La Tortura

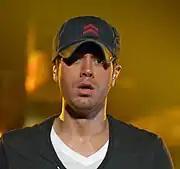
"La Tortura" the longest-leading song at the top of the US Hot Latin Songs chart until Enrique Iglesias' ("pictured") "Bailando".

In total, "La Tortura" has sold around five million copies worldwide. In Latin America, the single was well received commercially. In Colombia, Shakira's home country, it peaked at number three. The song also reached number three in Panama, while reaching the top of the charts in Guatemala and Venezuela.